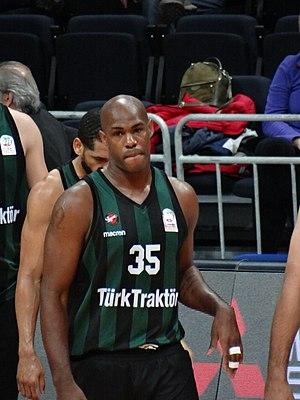
Erwin Dudley, né le 2 octobre 1981, à Uniontown, en Alabama, est un joueur américain naturalisé turc de basket-ball. Il évolue aux postes de ailier fort et de pivot. Son nom turc est Ersin Dağlı.